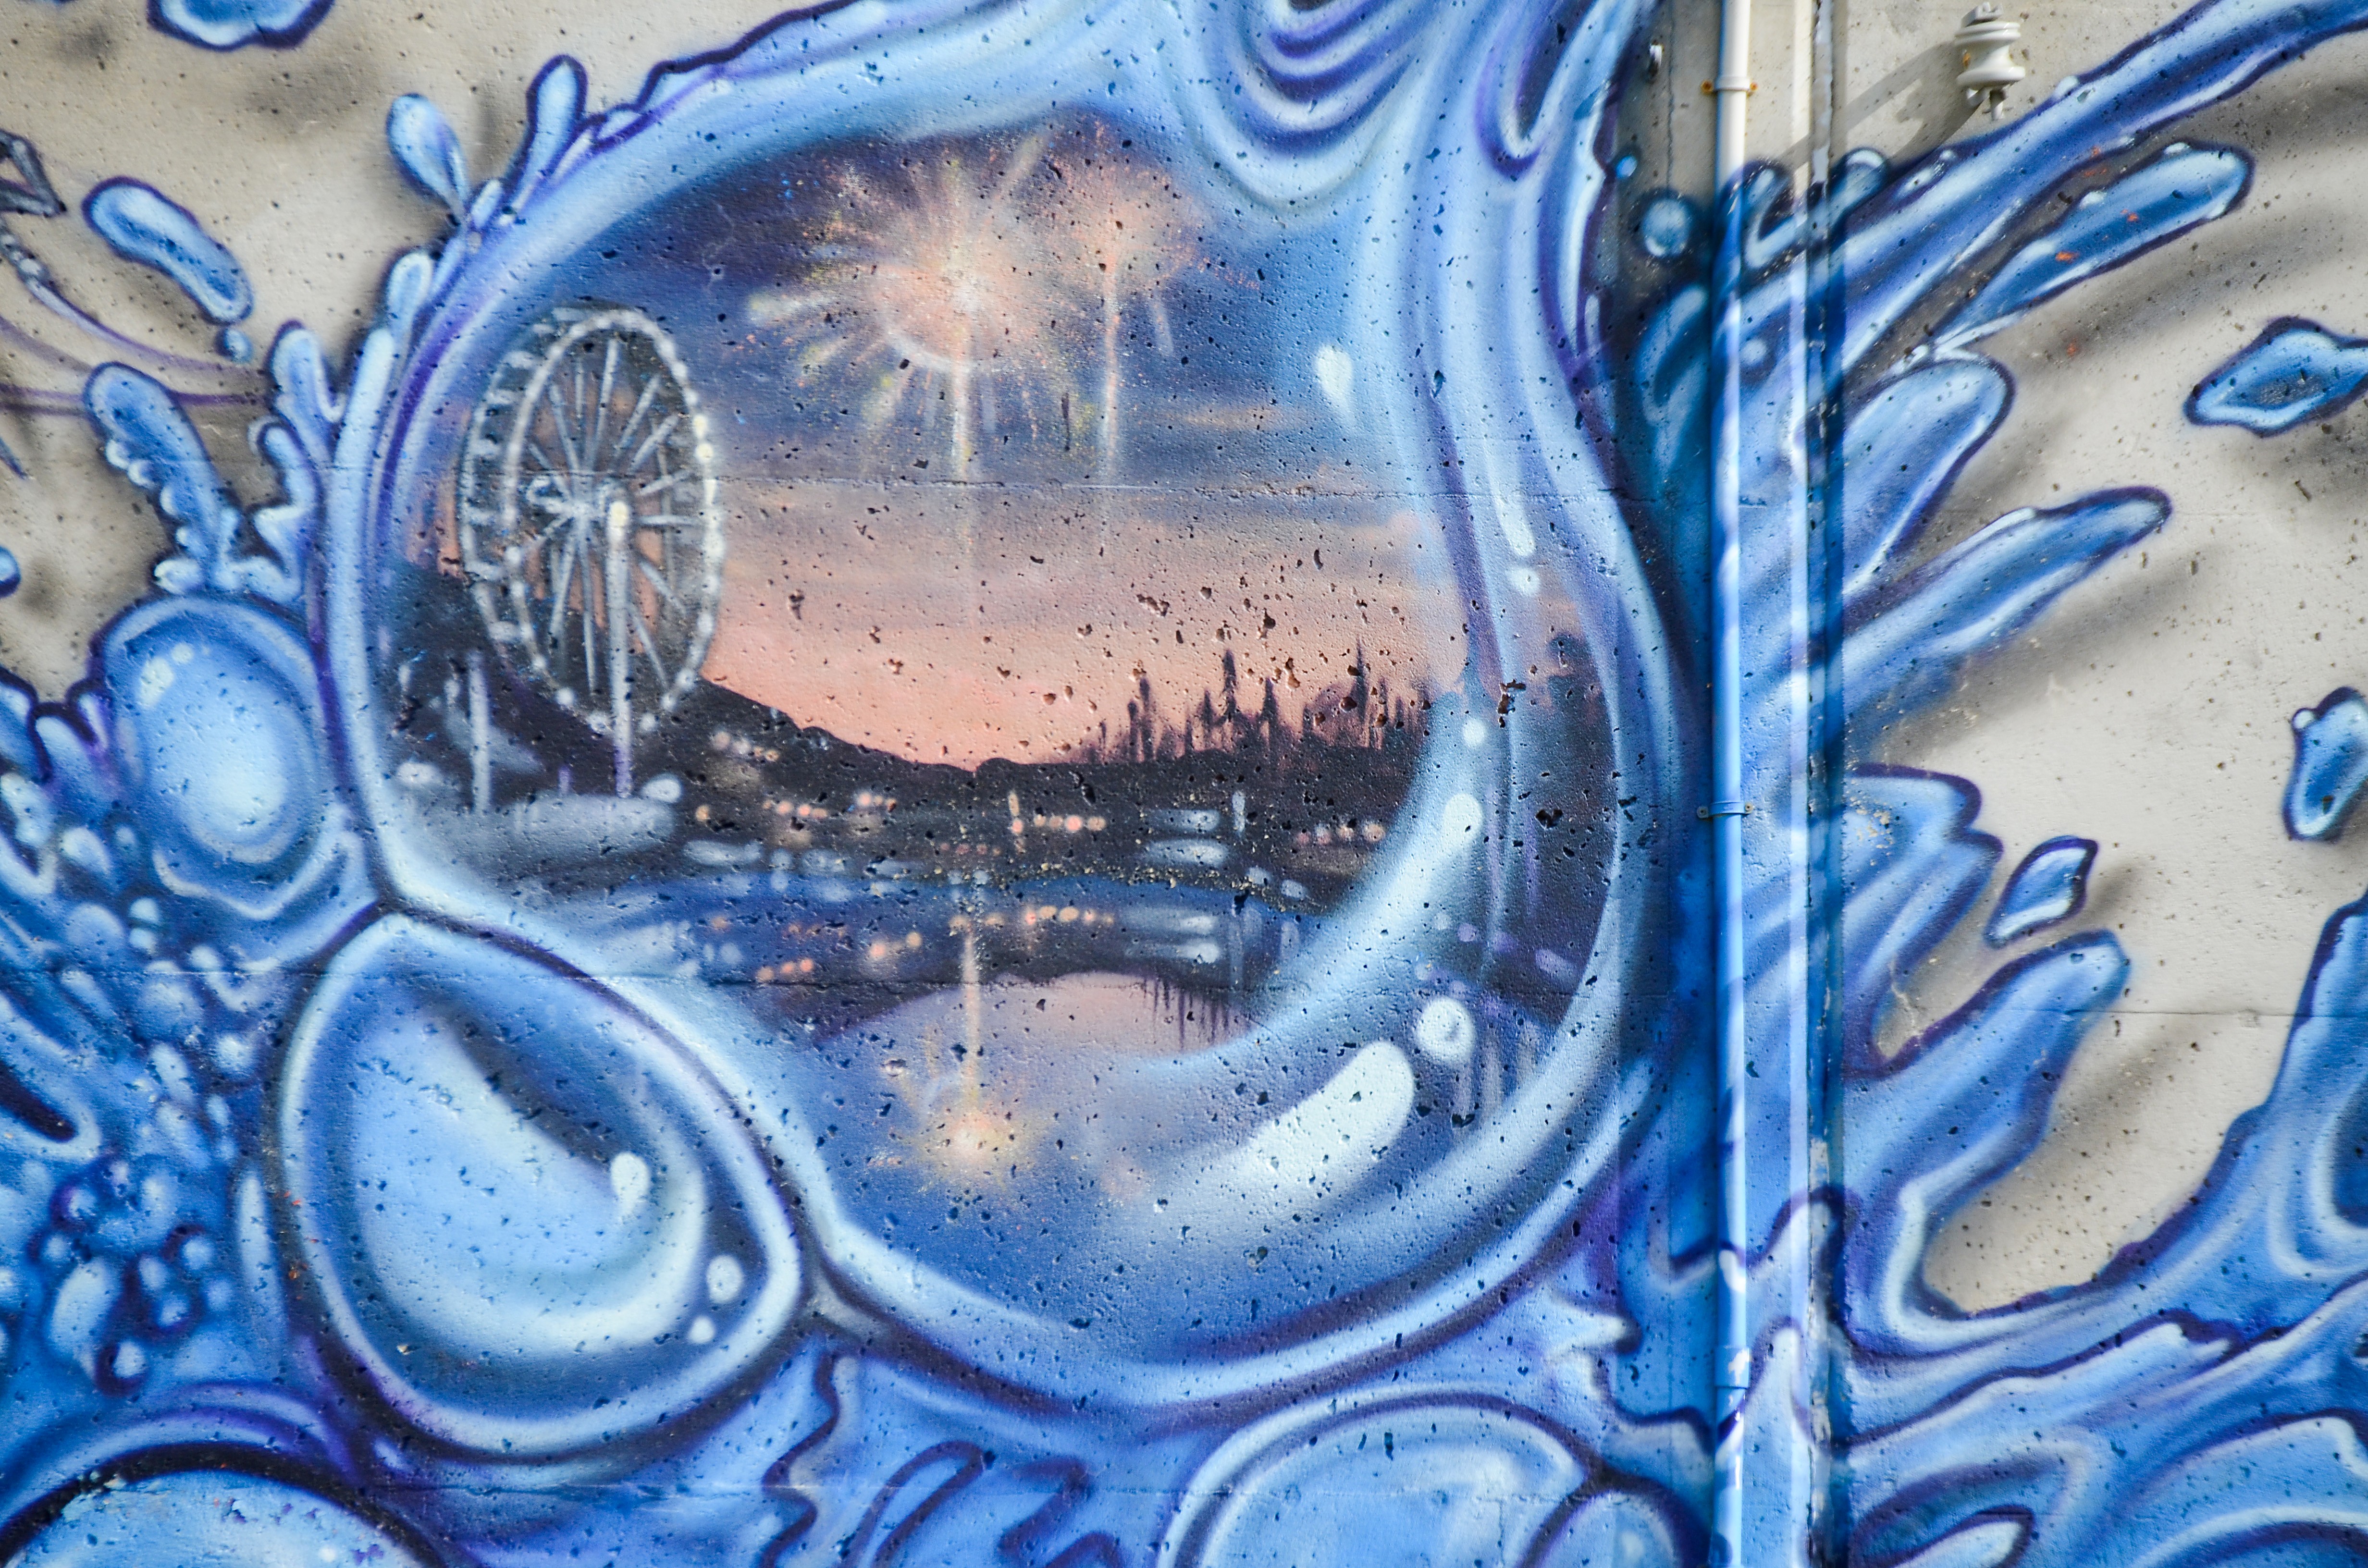
blue, graffiti, art, canada, quebec, sherbrooke